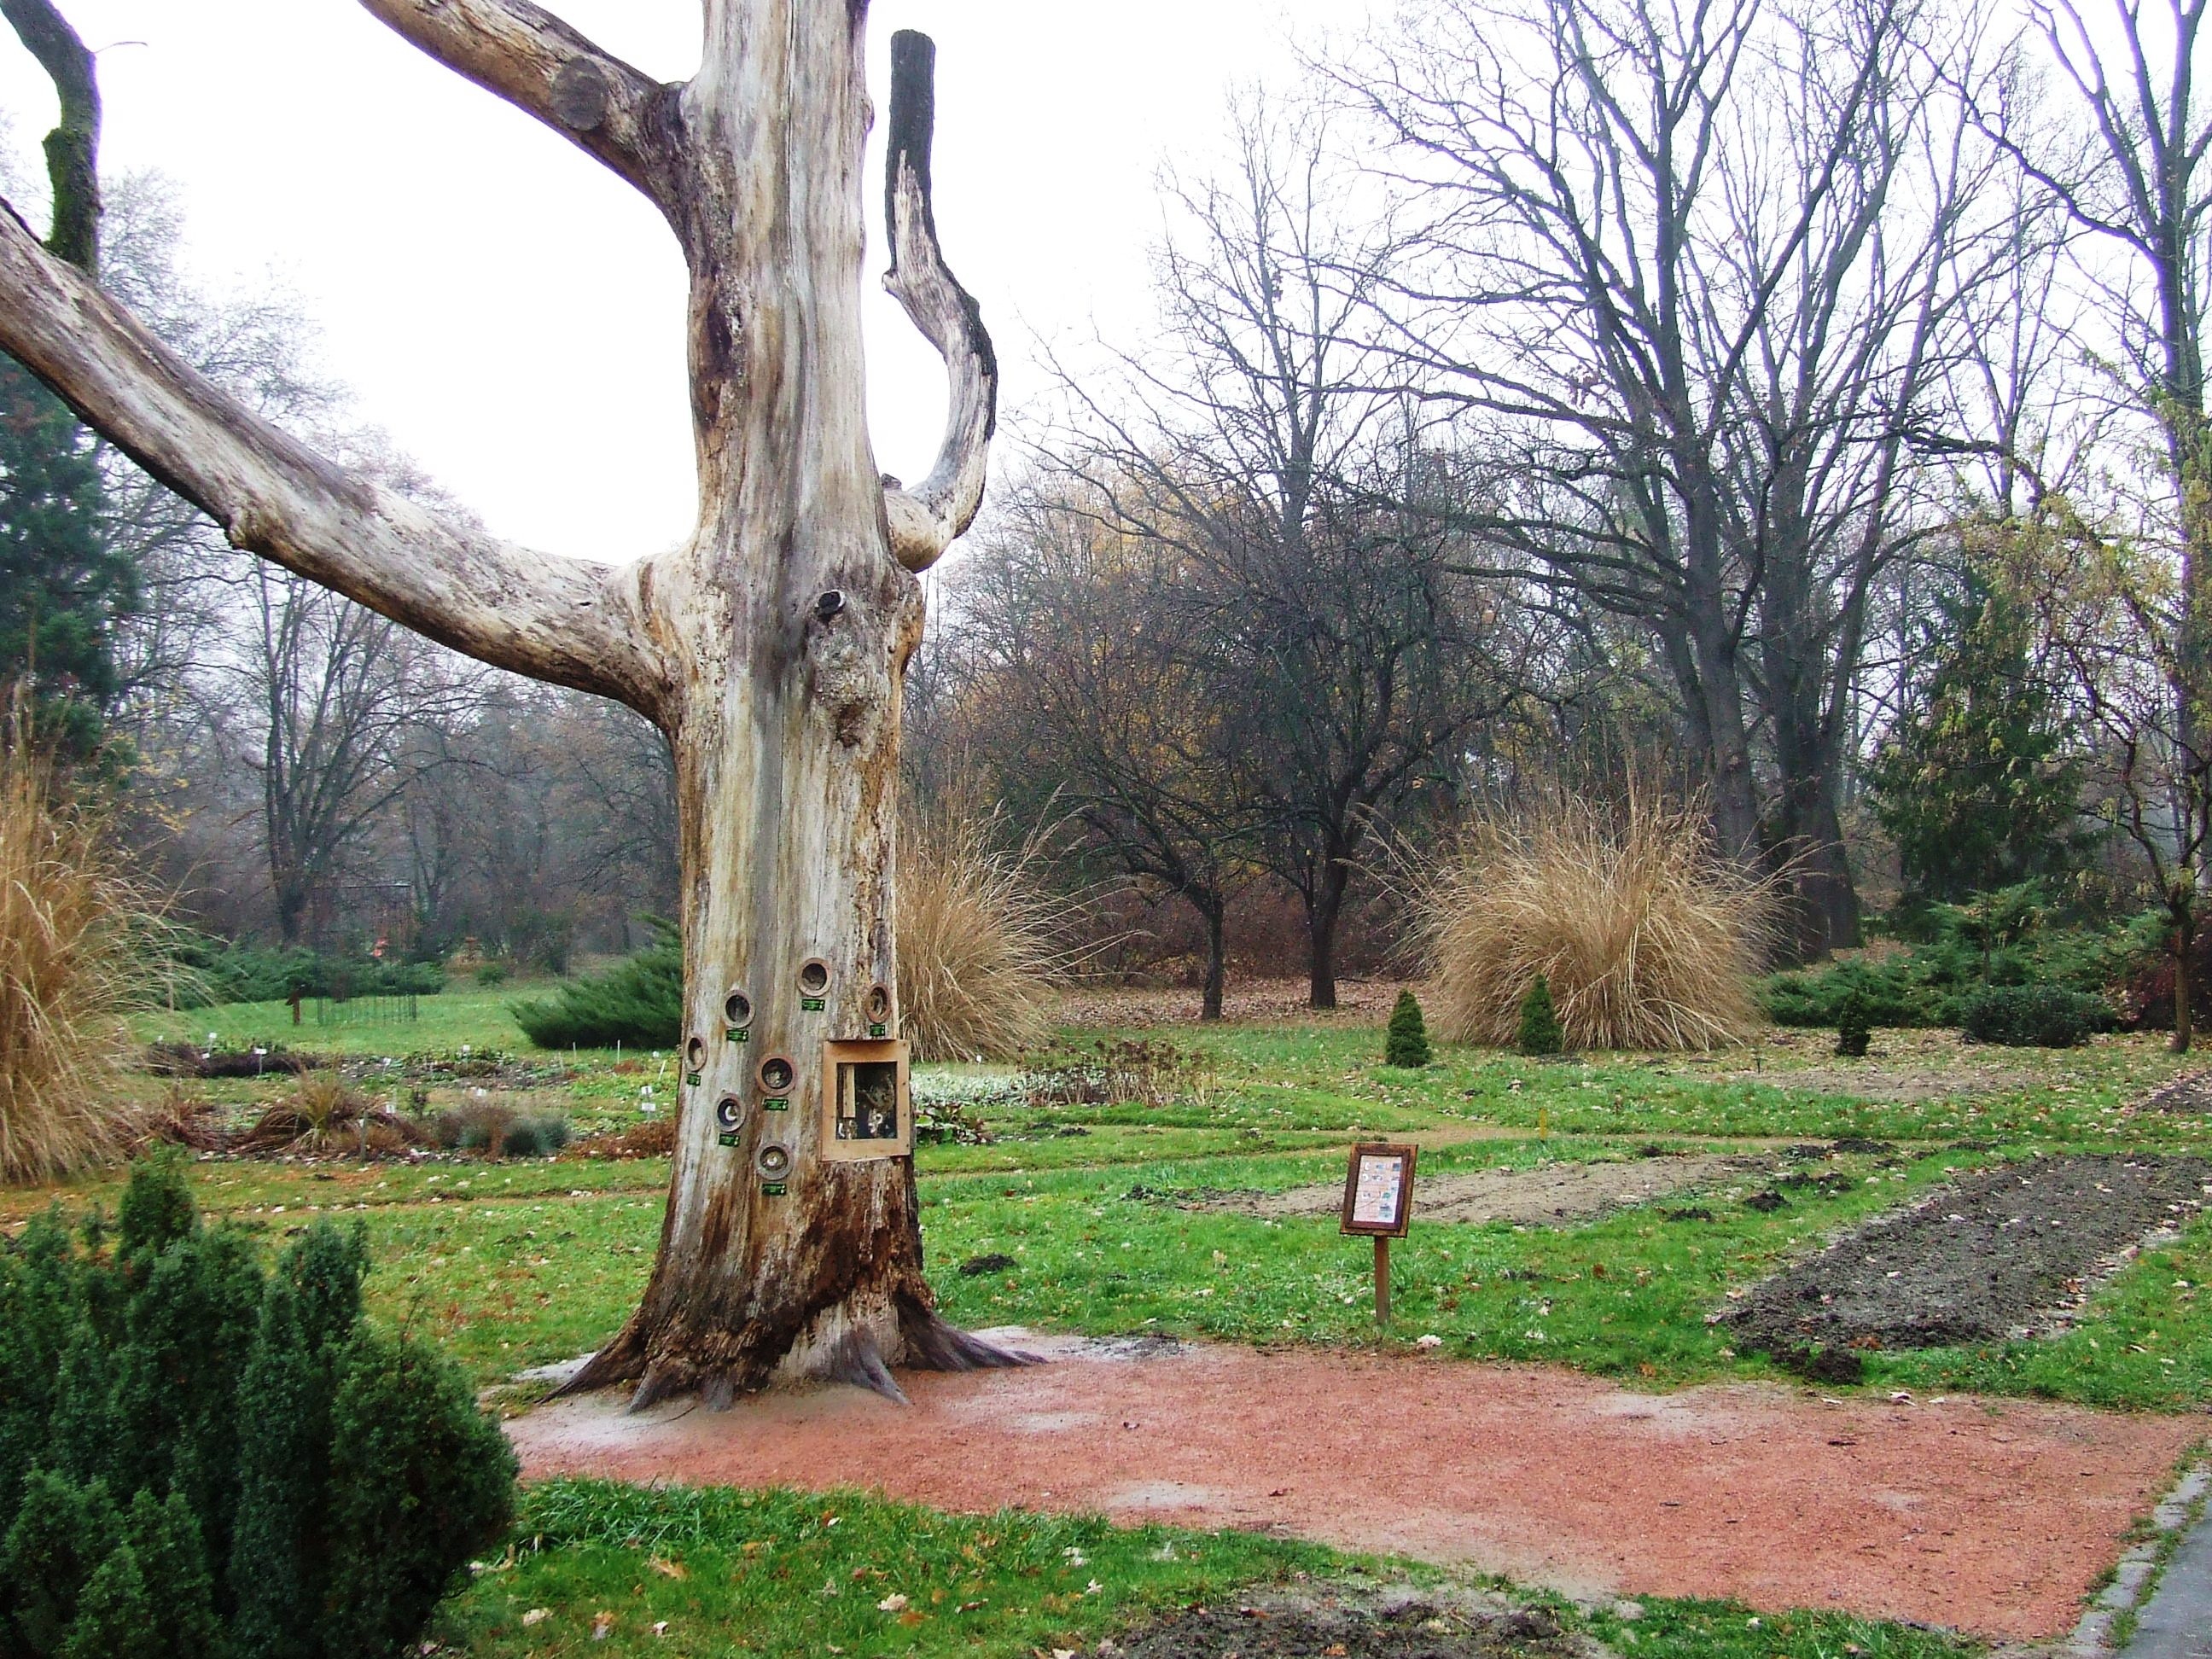
tree, plant, rain, flower, trunk, autumn, park, botany, garden, woodland, arboretum, old oak, szeged hungary, jardin des plantes, woody plant, botanical szeged